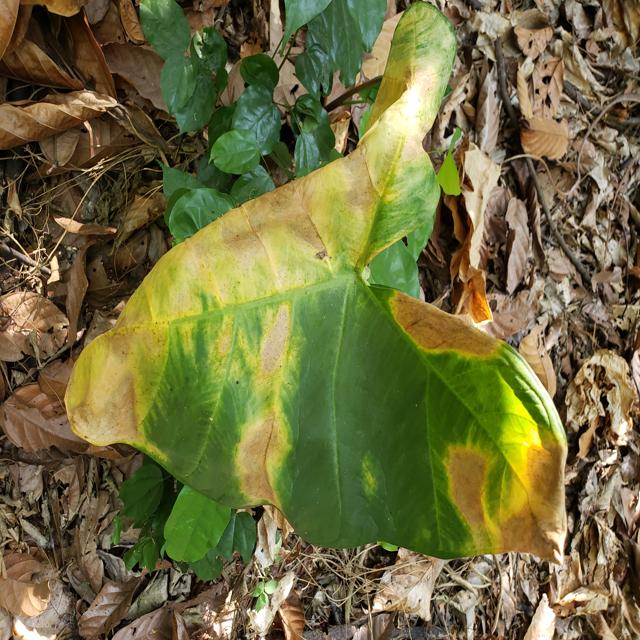
Label: Mid_Blight